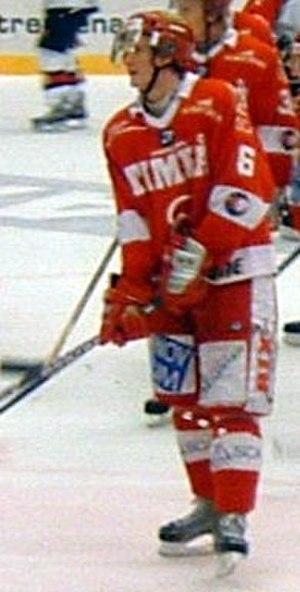
Anton Strålman est un joueur professionnel suédois de hockey sur glace. Il évolue au poste de défenseur.